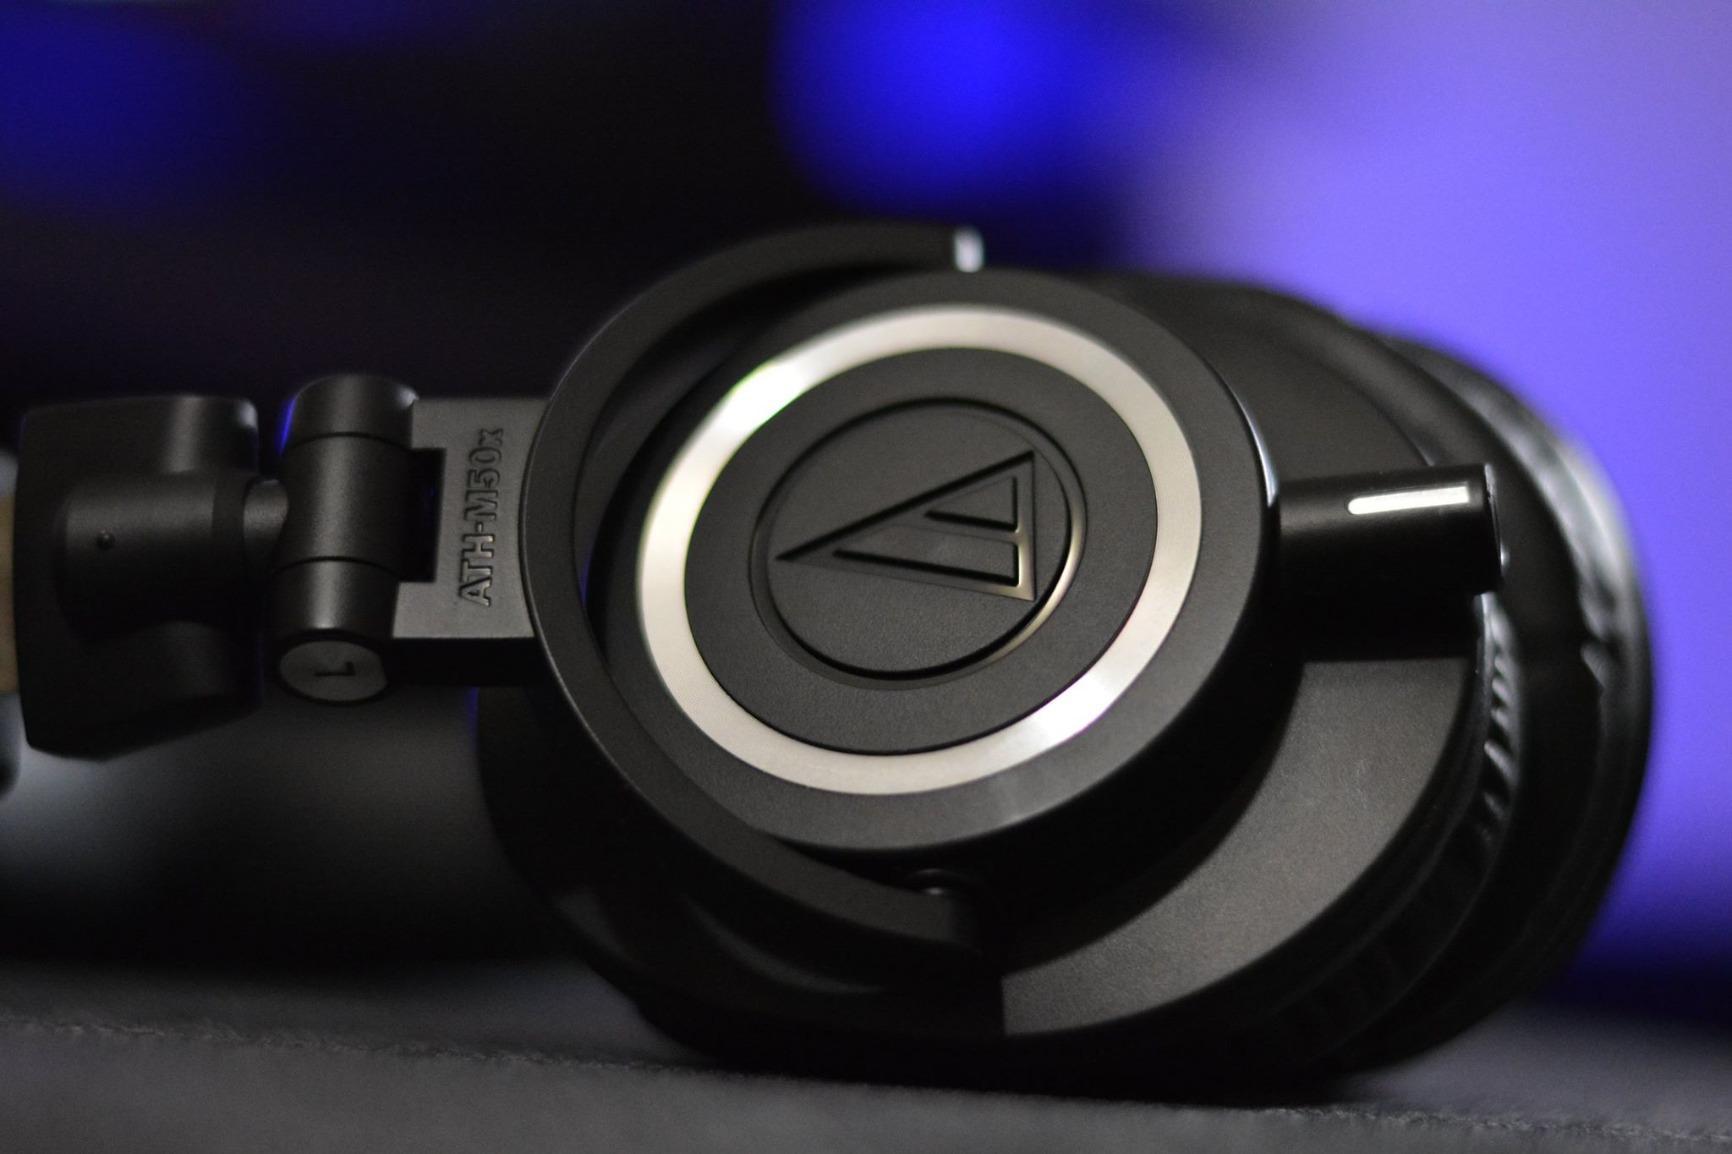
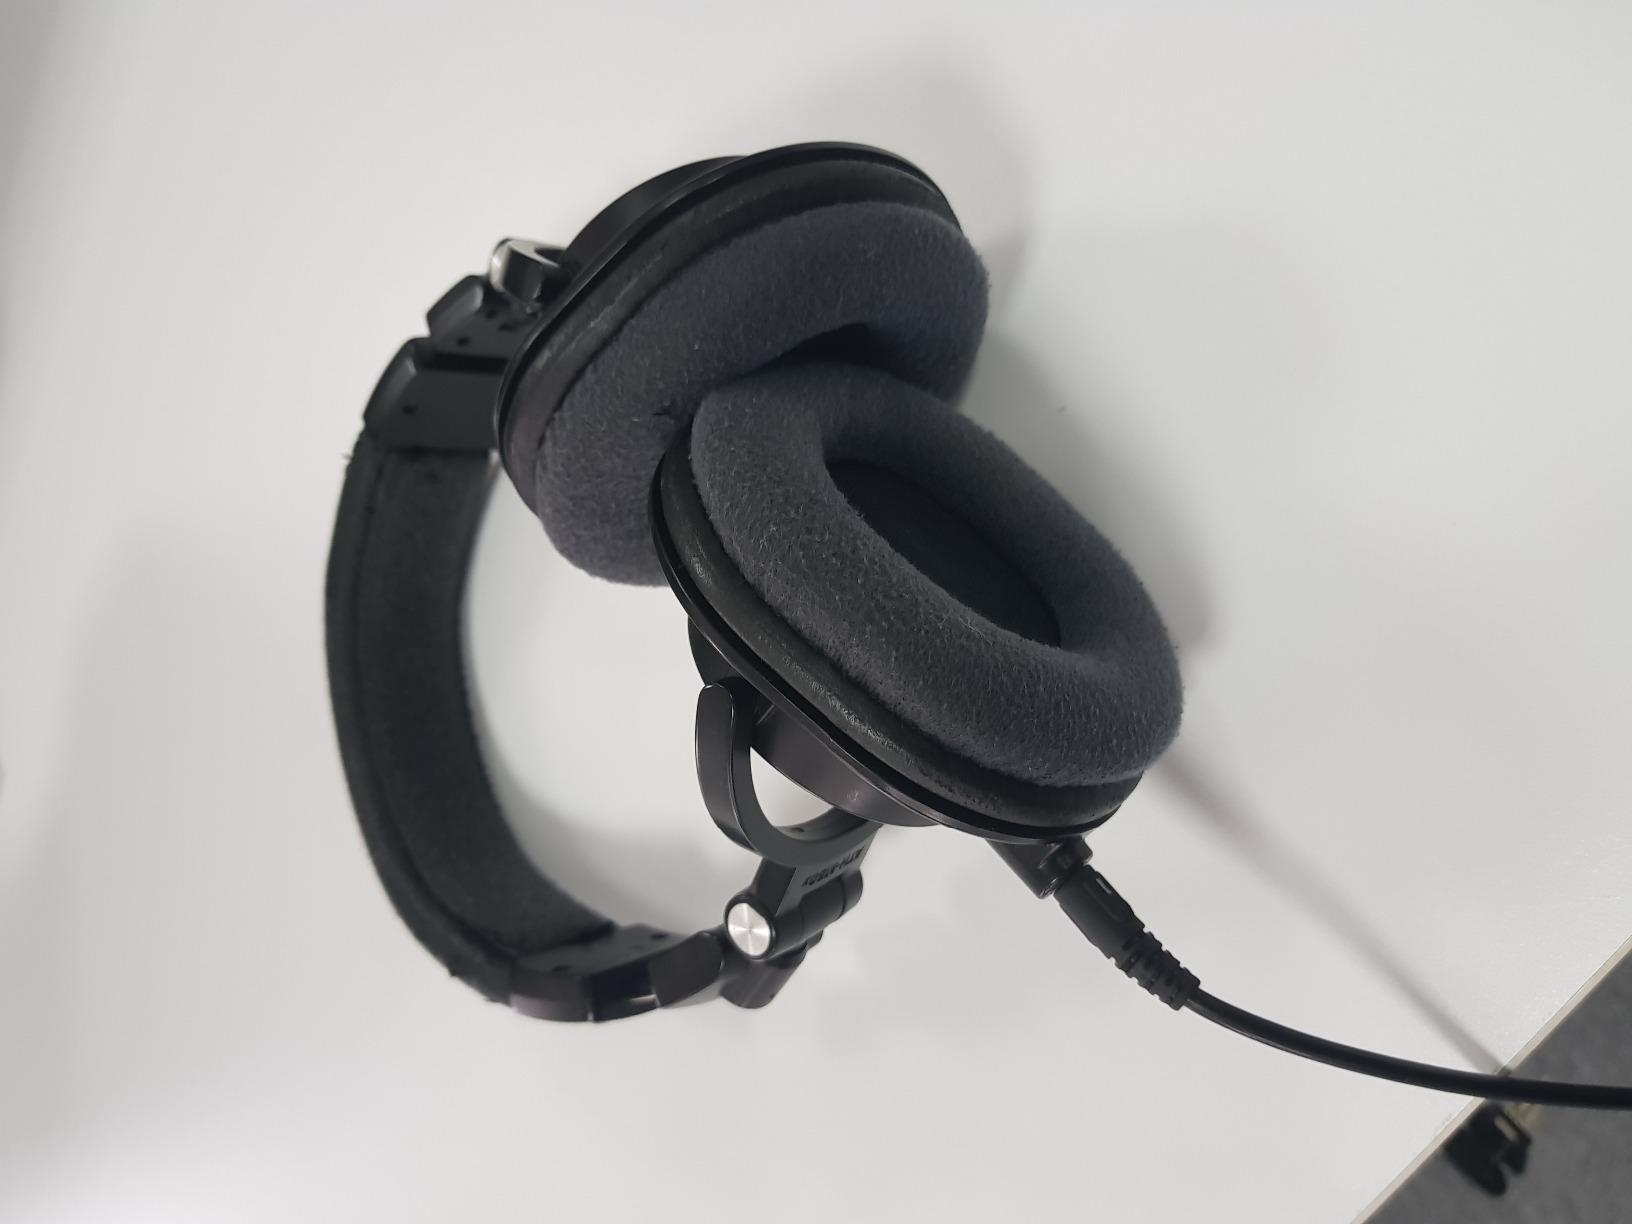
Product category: headphones
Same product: yes